Chinatown, Oakland, California

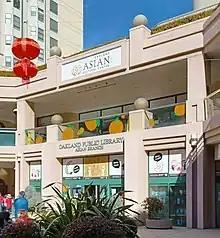
Asian Branch Library

A mixed use complex built by Hong Kong investors in 1993, this plaza with a central fountain with seating is often viewed as the center of Oakland Chinatown. The first and second floors are mixed retail/office/civic spaces; it consists of many restaurants, jewelry store, banks, ice creamery, and other retail and health services as well as the Asian Branch Library and Oakland Asian Cultural Center. There are also residential condos/rentals on three sides of the plaza above the second floor: a 13-story residential building on the west side and two 4 story buildings on the south and east side. Underneath is a 3 level parking lot.